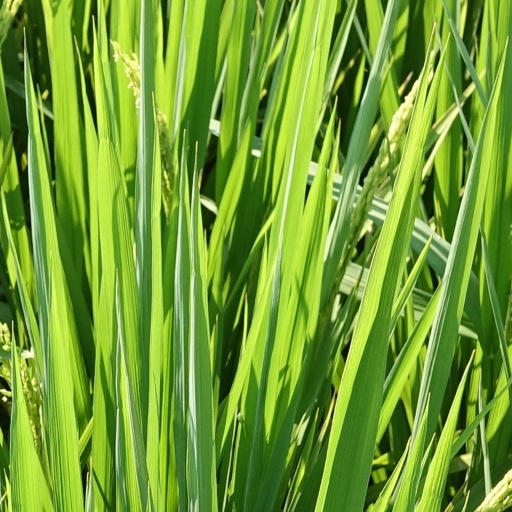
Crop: rice